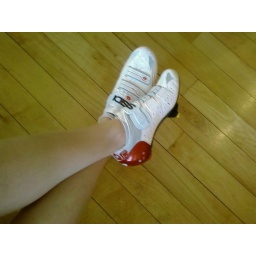
Is it possible to be in love with bike shoes